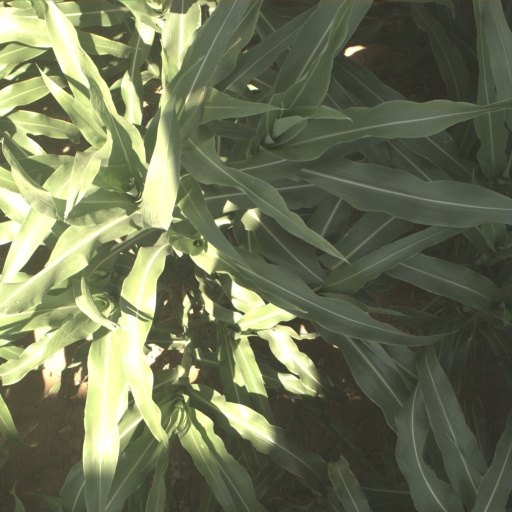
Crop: sorghum